John Stonehouse

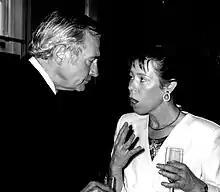
At a party for "After Dark" in 1987

From January 1980, Stonehouse was a volunteer fundraiser for the East London-based charity, Community Links. He joined the Social Democratic Party (SDP), which later amalgamated with the Liberal Party to become the Liberal Democrats. In June 1980, he was discharged from bankruptcy.